Cieszyn Vlachs

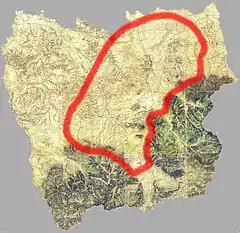
Approximate extent of Cieszyn Vlachs within Cieszyn Silesia

The Cieszyn Vlachs are a Silesian ethnographic group living around the towns of Cieszyn and Skoczów, one of the four major ethnographic groups in Cieszyn Silesia, the one mostly associated with wearing Cieszyn folk costume but not the only one speaking Cieszyn Silesian dialect. The name, "Vlachs", is probably not directly associated with that group (as Gorals are) but was coined by adjacent groups as a nickname.